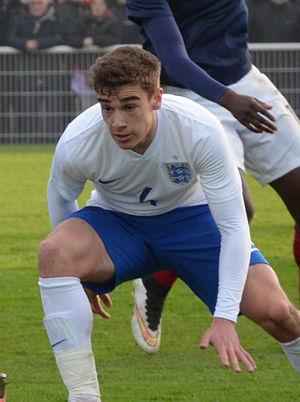
Photographie prise lors du match opposant la France à l'Angleterre pour les qualifications du championnat d'Europe de football des moins de 19 ans 2015 au stade Louis-Villemer de Saint-Lô le 31 mars 2015. Ici, Harry Winks.
Harry Winks, né le 2 février 1996 à Hemel Hempstead, est un footballeur international anglais qui évolue au poste de milieu de terrain à Tottenham Hotspur.